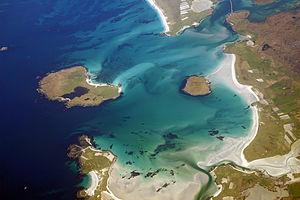
Boreray (à gauche), Lingeigh (au milieu), Berneray (en haut) et North Uist (en bas à droite) vu du ciel, Hébrides extérieures, Écosse
Boreray, en gaélique écossais Boraraigh, est une petite île du Royaume-Uni située en Écosse, dans l'archipel des Hébrides extérieures, au nord de l'île de North Uist. Aujourd'hui peuplée d'un seul habitant, l'île était autrefois habitée par de nombreuses familles qui vivaient du commerce du varech et de la laine des moutons qu'ils y élevaient.
Lingay, en gaélique écossais Lingeigh, est une île inhabitée du Royaume-Uni située en Écosse, dans les Hébrides extérieures. Elle se trouve juste au nord de North Uist, au sud-ouest de Boreray et au sud-est de Berneray. De forme circulaire, elle culmine à 33 mètres d'altitude et peut être rejointe à marée basse par un isthme sablonneux depuis North Uist.